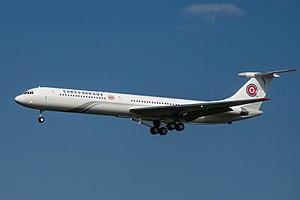
Plusieurs pays possèdent un ou plusieurs avions spéciaux pour le transport de leur chef de l'État, chef de gouvernement ou des membres du gouvernement. Le plus connu d'entre eux est Air Force One, utilisé par le président des États-Unis et géré par l'US Air Force.